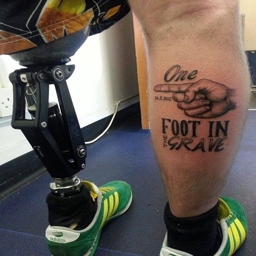
foot in the grave # tattoo